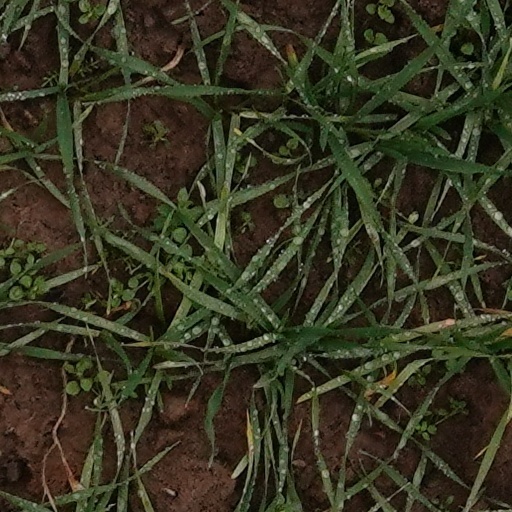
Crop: wheat